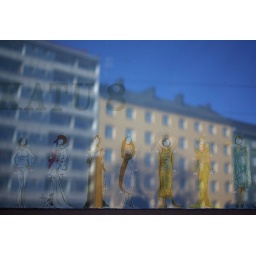
19.3.2009Some paper dolls in a window of some strange shop in Alppila.